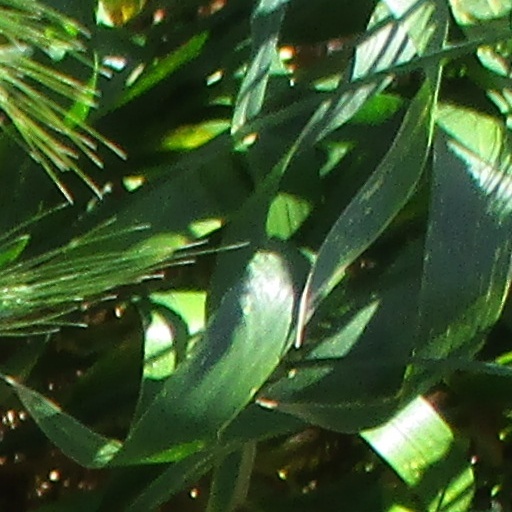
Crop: wheat